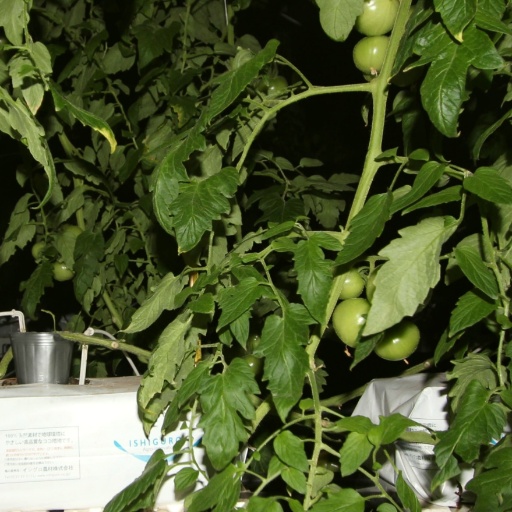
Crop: tomato